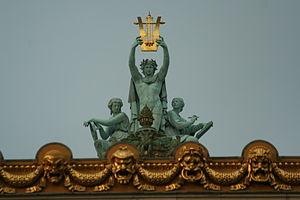
La poésie est un genre littéraire très ancien, aux formes variées, écrites généralement en vers mais qui admettent aussi la prose, et qui privilégient l'expressivité de la forme, les mots disant plus qu'eux-mêmes par leur choix et leur agencement. Sa définition se révèle difficile et varie selon les époques, au point que chaque siècle a pu lui trouver une fonction et une expression différente, à quoi s'ajoute l'approche propre à la personnalité de chaque poète.